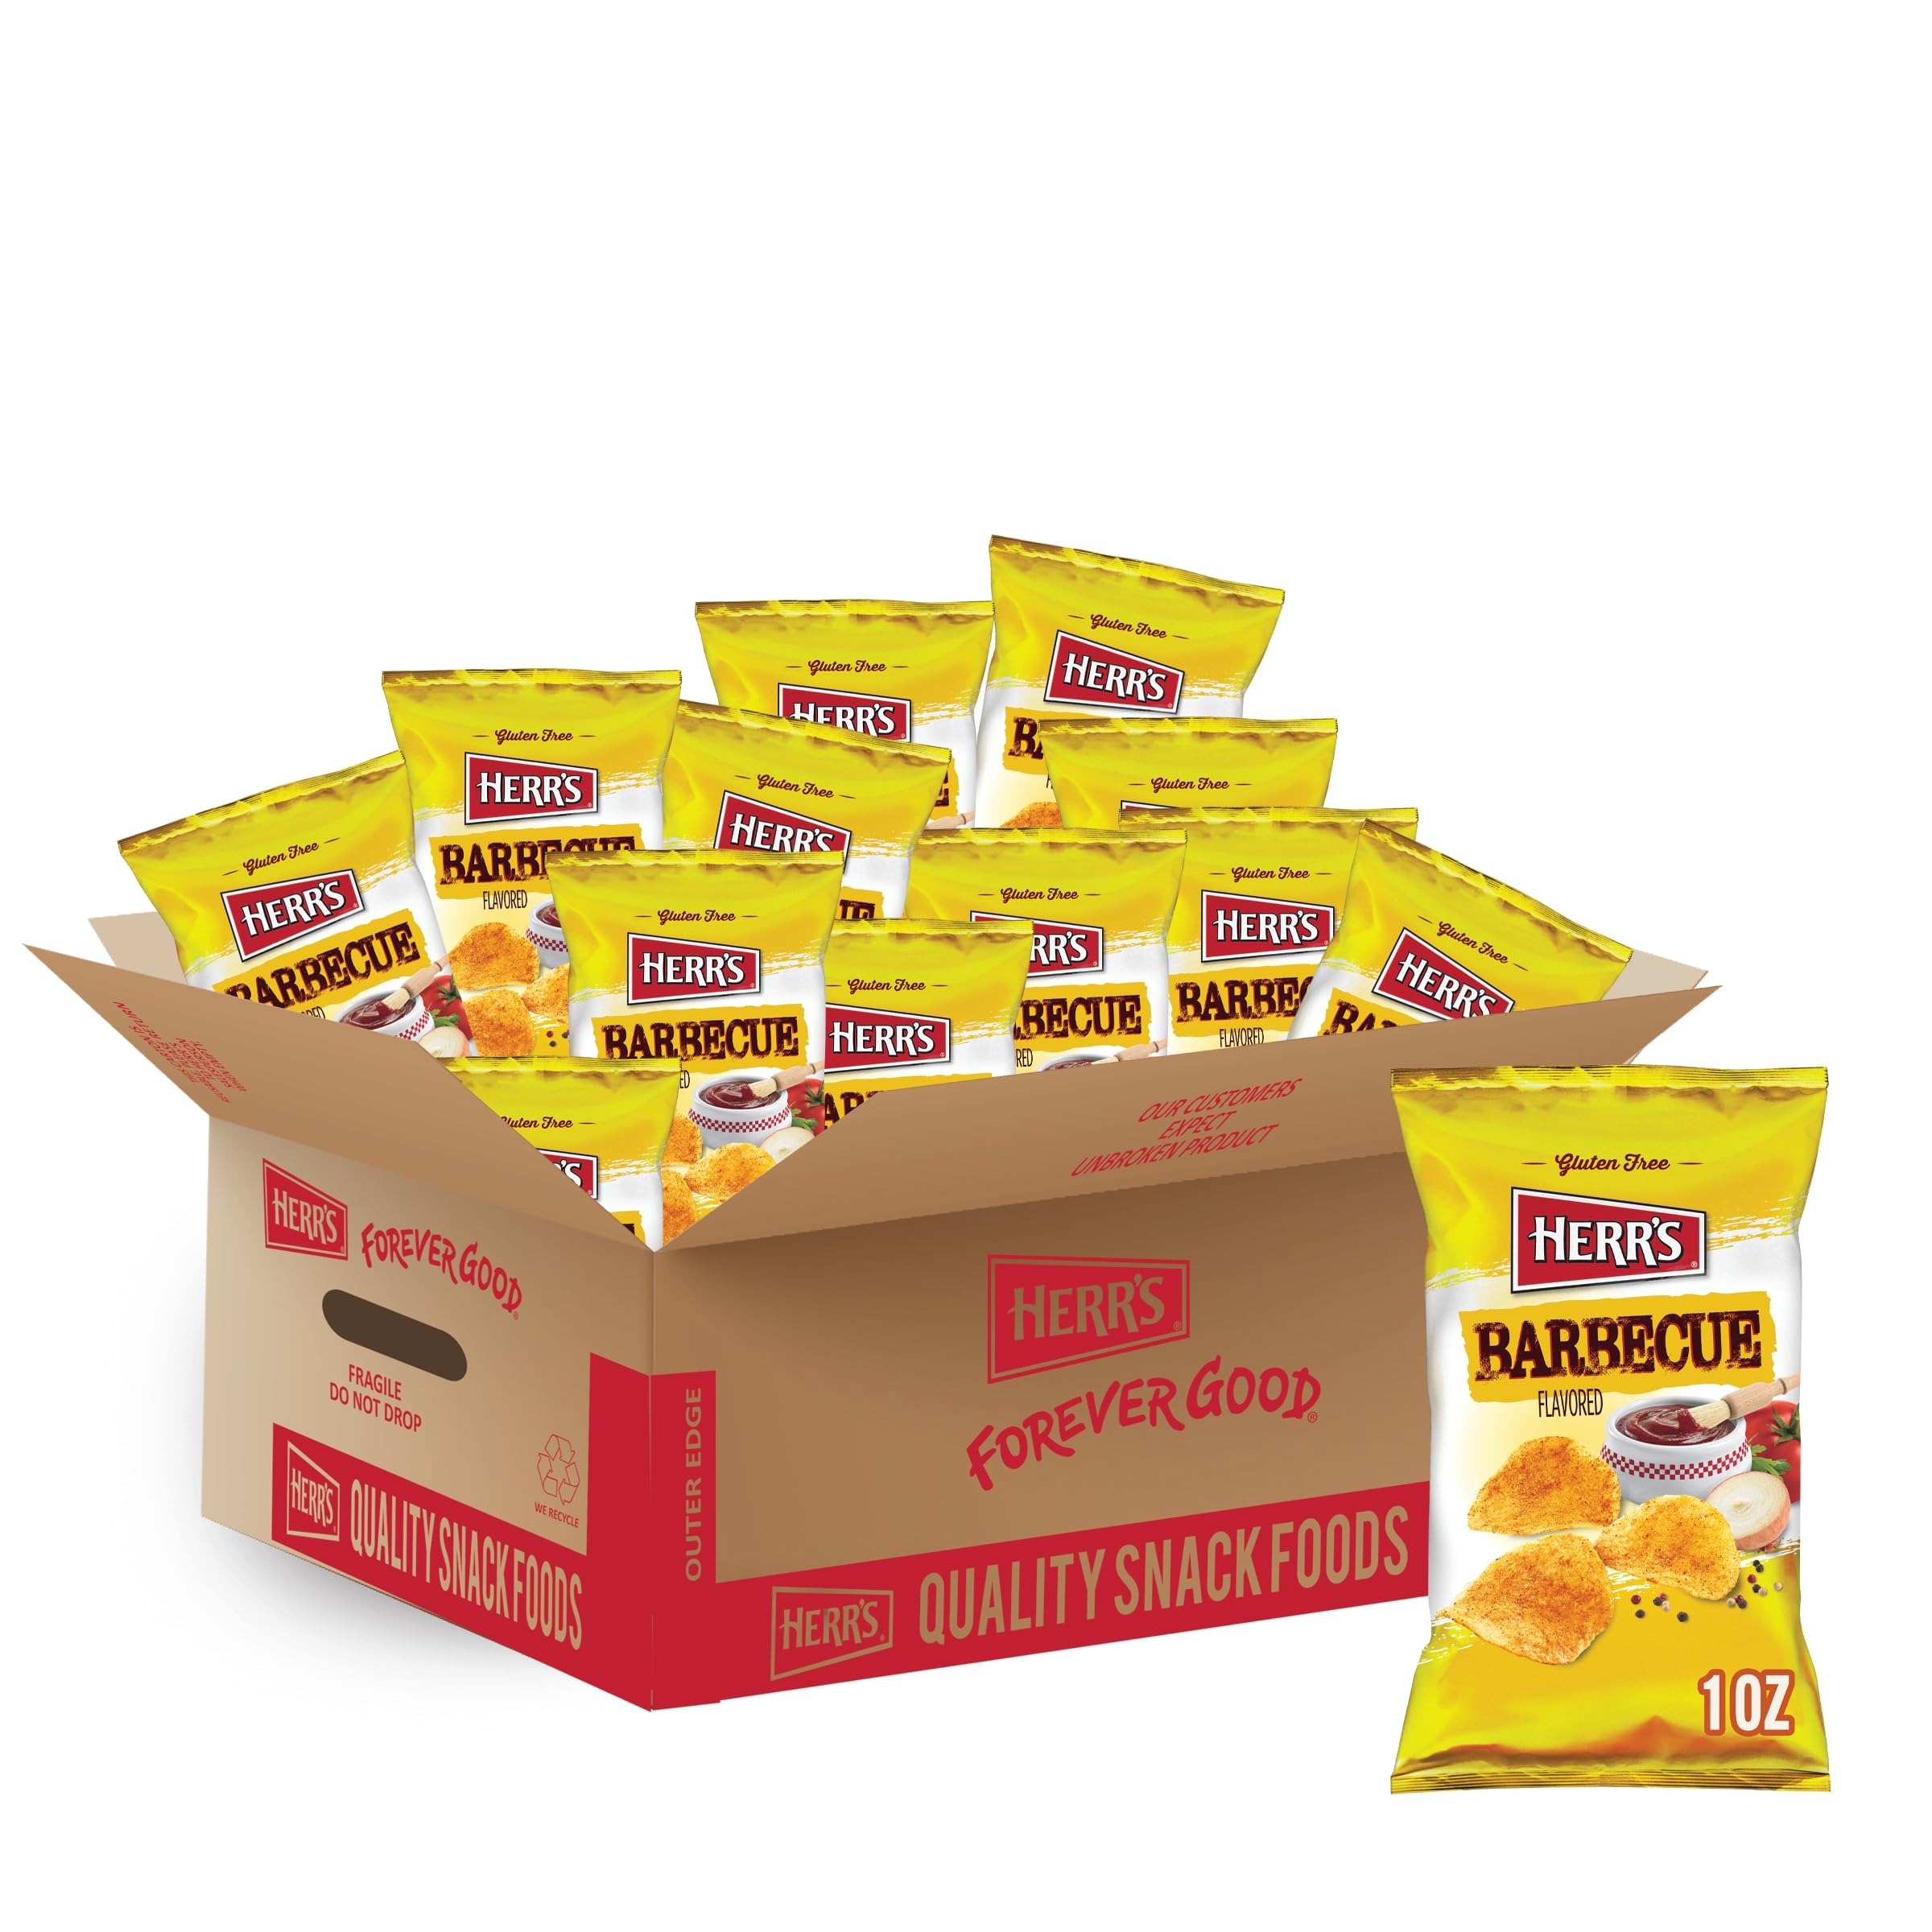
Item Name: Herr's Barbecue Potato Chips, 1 Ounce (Pack of 42 Bags) – Smoky BBQ Chips in Snack-Size Bags – Great for Grab-and-Go Snacking
Bullet Point 1: Fresh From the Factory
Bullet Point 2: Shelf life of 45-60 days
Value: 42.0
Unit: Ounce

Price: 25.86